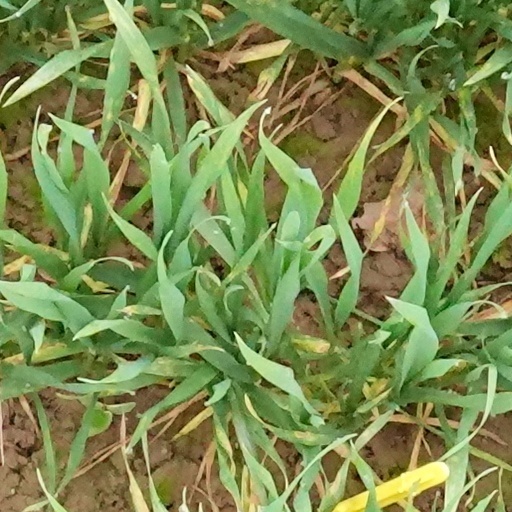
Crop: wheat